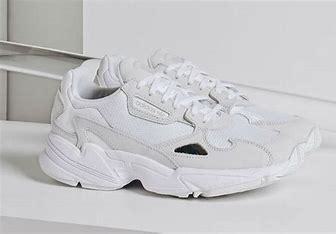
Brand: Adidas
Model: Falcon